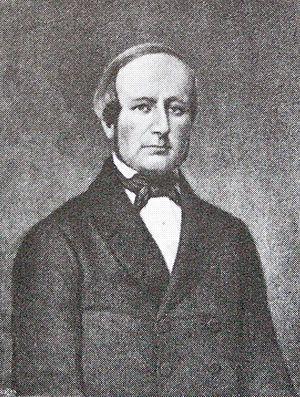
Johan August Wahlberg est un naturaliste et un collectionneur suédois, né le 9 octobre 1810 à Lagklarebäck et mort le 6 mars 1856 près du lac Ngami. C'est le frère de Peter Fredrik Wahlberg.